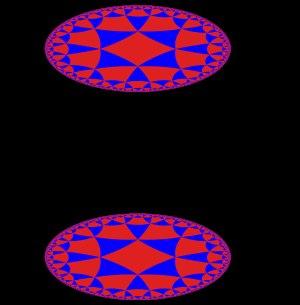
La théorie M est une théorie physique devant unifier les différentes versions de la théorie des supercordes. L'existence de cette théorie fut conjecturée par Edward Witten en 1995, lors d'un colloque sur la théorie des cordes à l'Université de Californie du Sud. Cette annonce engendra un tourbillon de nouvelles recherches, qu'on a appelé la seconde révolution des supercordes. Selon Witten le M de théorie M peut signifier magie, mystère ou membrane au choix, et le véritable sens ne s'imposera que quand la théorie sera formulée définitivement.